Al-Bireh

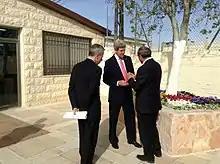
John Kerry visiting Al-Bireh youth center

In 2010, the Jerusalem Fund, National Arab American Medical Association Foundation and Physicians for Peace dedicated the Palestine Diabetes Institute in al-Bireh. Al-Quds University maintains a campus in al-Bireh.